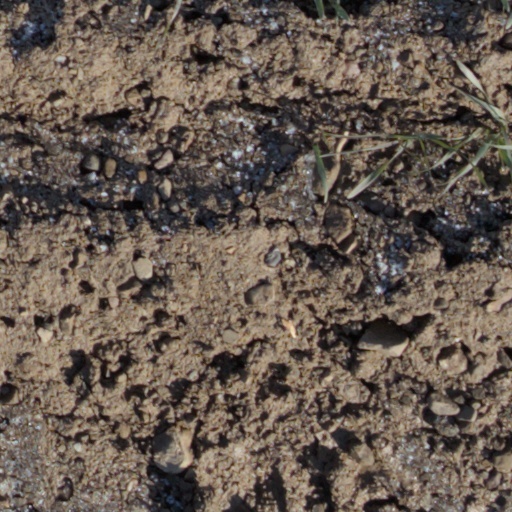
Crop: wheat